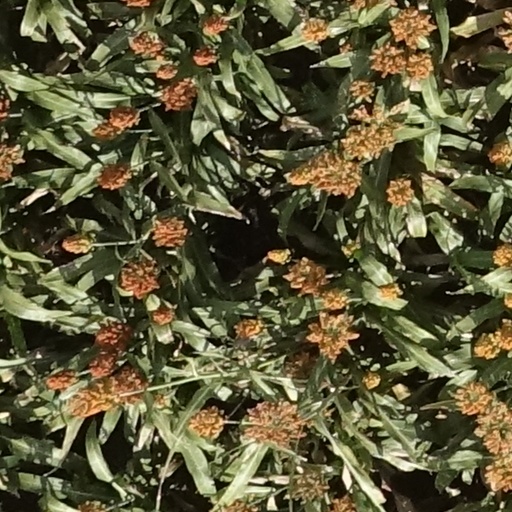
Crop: sorghum